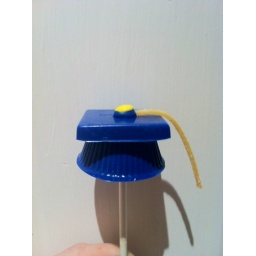
This might look like a peanut butter cup, but it is in fact a cake ball inside! Yummy!